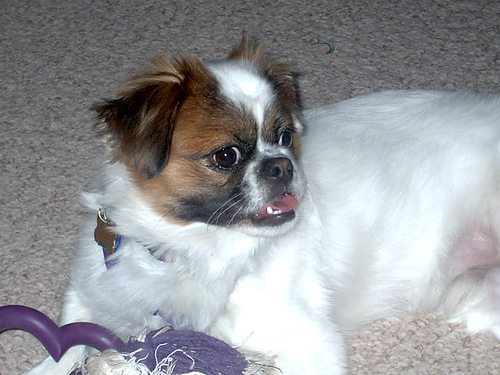
Animal: dog
Breed: japanese_chin